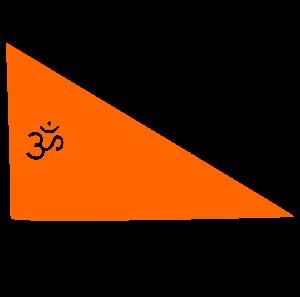
Le Dhvaja ou Dhyaja est un des huit symboles auspicieux du jaïnisme selon la tradition digambara. Il fait partie des ashtamangala. Il s'agit d'une bannière, d'un drapeau religieux. Il existe plusieurs modèles de dhvajas dont un drapeau en forme de triangle rectangle, orange, avec la syllabe sacrée Om̐.